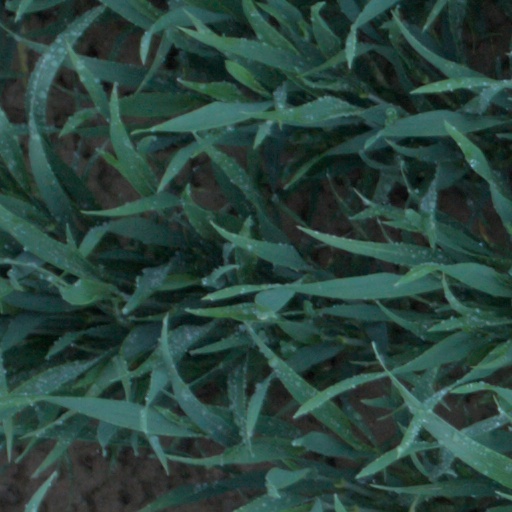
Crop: wheat